Danielle Letourneau

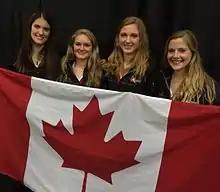
Letourneau at the 2014 World Championships (second from right)

Danielle Catherine Letourneau (born May 3, 1993) is a Canadian professional squash player. She reached a career-high world ranking of World No. 18 in December 2021. She also represented Cornell University (2011–15) and played in the number 1 position during her four years. Letourneau was named First Team All American and First Team All Ivy each year.